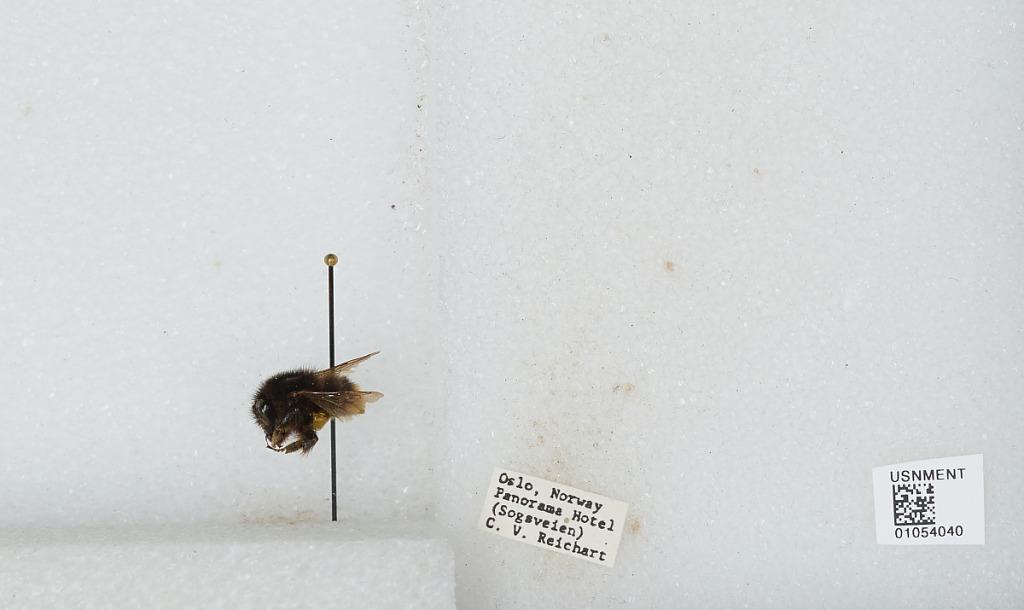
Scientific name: Bombus sp.
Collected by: C. Reichart
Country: Norway
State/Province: Oslo
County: Oslo
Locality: Panorama Hotel (Sogsveien)
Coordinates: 59.9093, 10.7441